Peter Bofinger

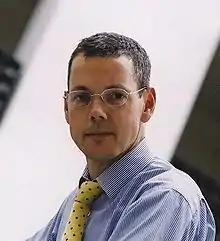
Bofinger in 2005

Peter Bofinger (born 1954) is a German economist and a former member of the German Council of Economic Experts.